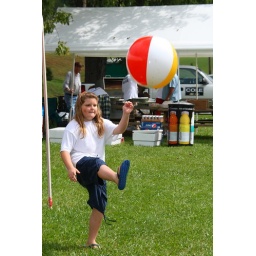
The beach balls were donated by PETLAND in the Mercer Mall.